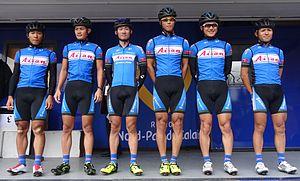
Reportage photographique réalisé le dimanche 13 juillet à l'occasion du départ et de l'arrivée de la Ronde pévéloise 2014 à Pont-à-Marcq, Nord-Pas-de-Calais, France.
L'équipe cycliste Aisan Racing est une équipe cycliste japonaise participant aux circuits continentaux de cyclisme et en particulier l'UCI Asia Tour.
La 5ᵉ édition de la Ronde pévéloise a eu lieu le 13 juillet 2014. La course fait partie du calendrier UCI Europe Tour 2014 en catégorie 1.2. La course est remportée par le Français Benoît Daeninck qui a parcouru les 174,9 kilomètres en 3 h 57 min 52 s, soit à une vitesse moyenne de 44,092 kilomètres par heure. Il effectue son sprint en même temps que le Belge Baptiste Planckaert. Ils sont immédiatement suivis par le Néo-Zélandais Cameron Karwowski. Soixante-huit coureurs sur les cent-trente-quatre qui ont pris le départ ont franchi la ligne d'arrivée.